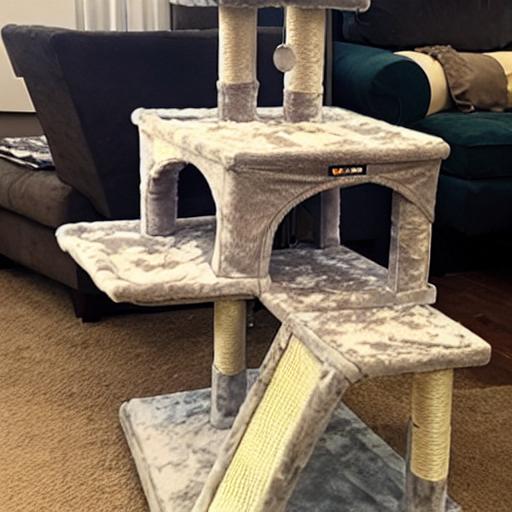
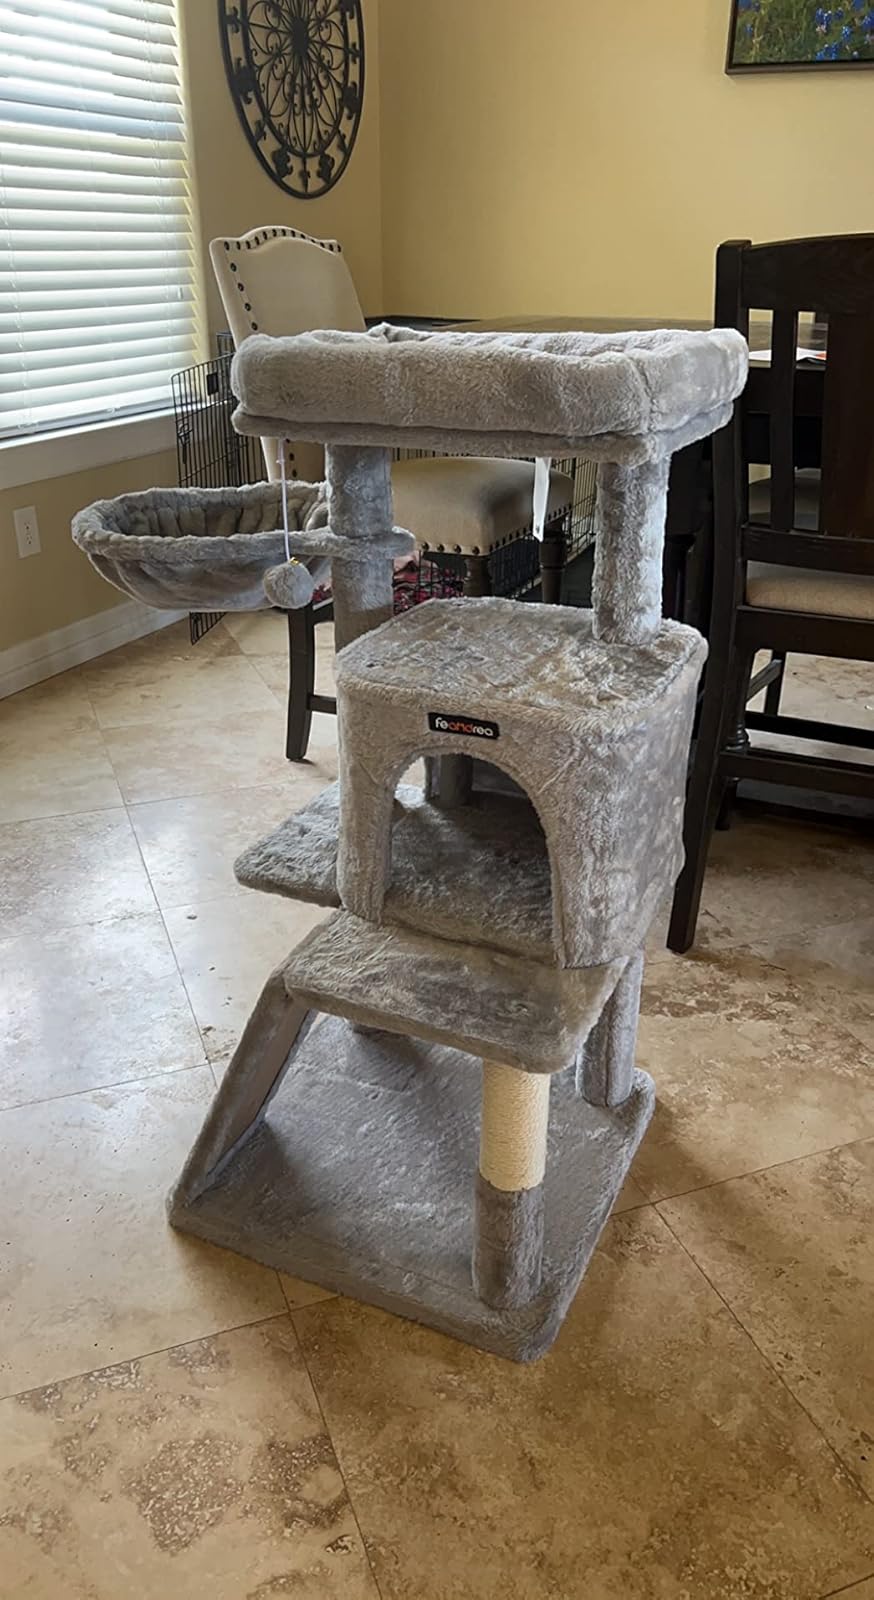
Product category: items_cat tree
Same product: no